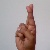
The image shows a hand gesture representing the letter 'R' in Indian Sign Language.